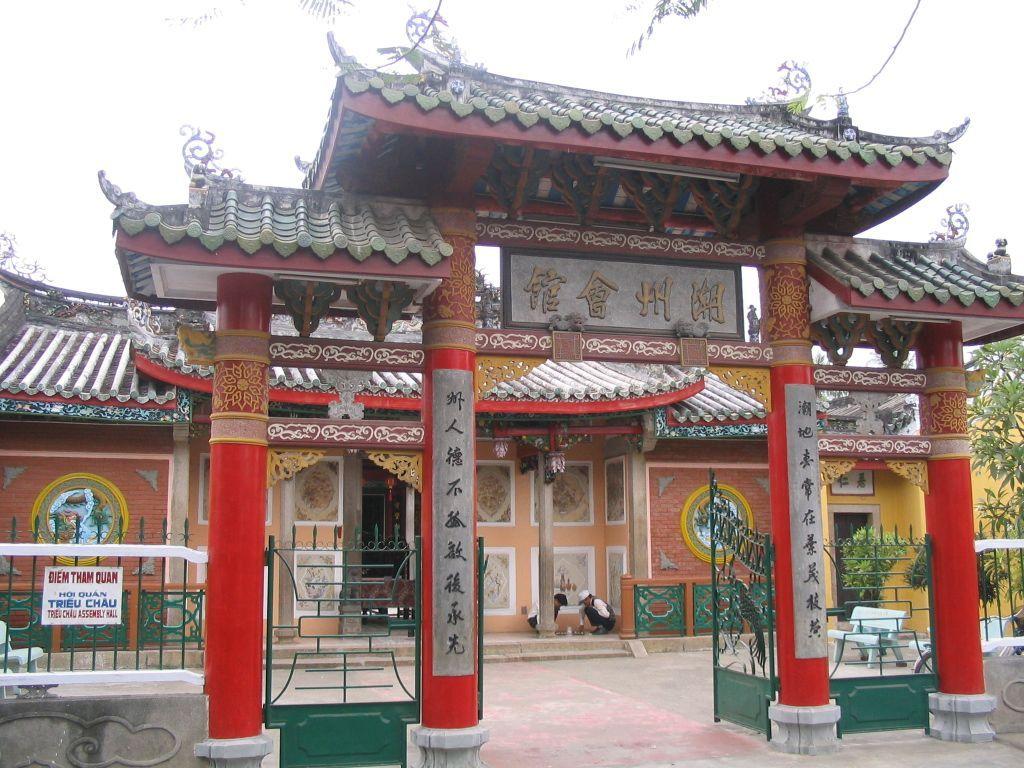
có hai cột cổng màu đỏ của hội quán được viết chữ